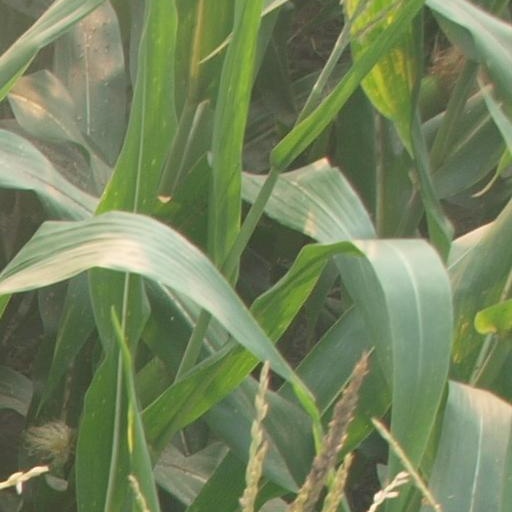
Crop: maize; corn